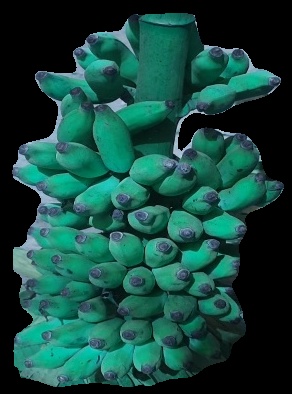
Variety: elakki-bale
Grade: grade3